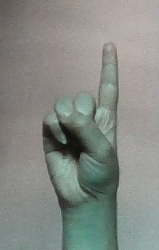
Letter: bb